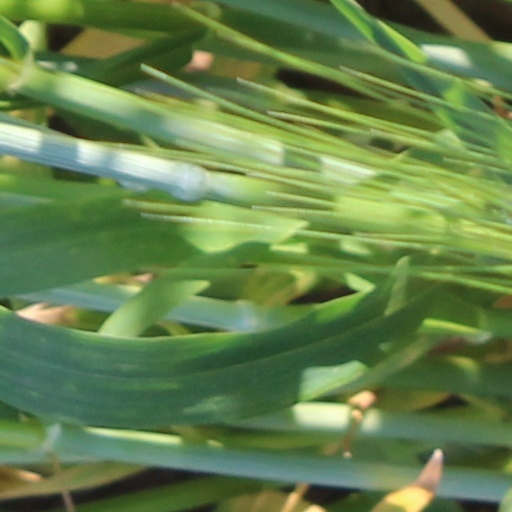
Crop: wheat